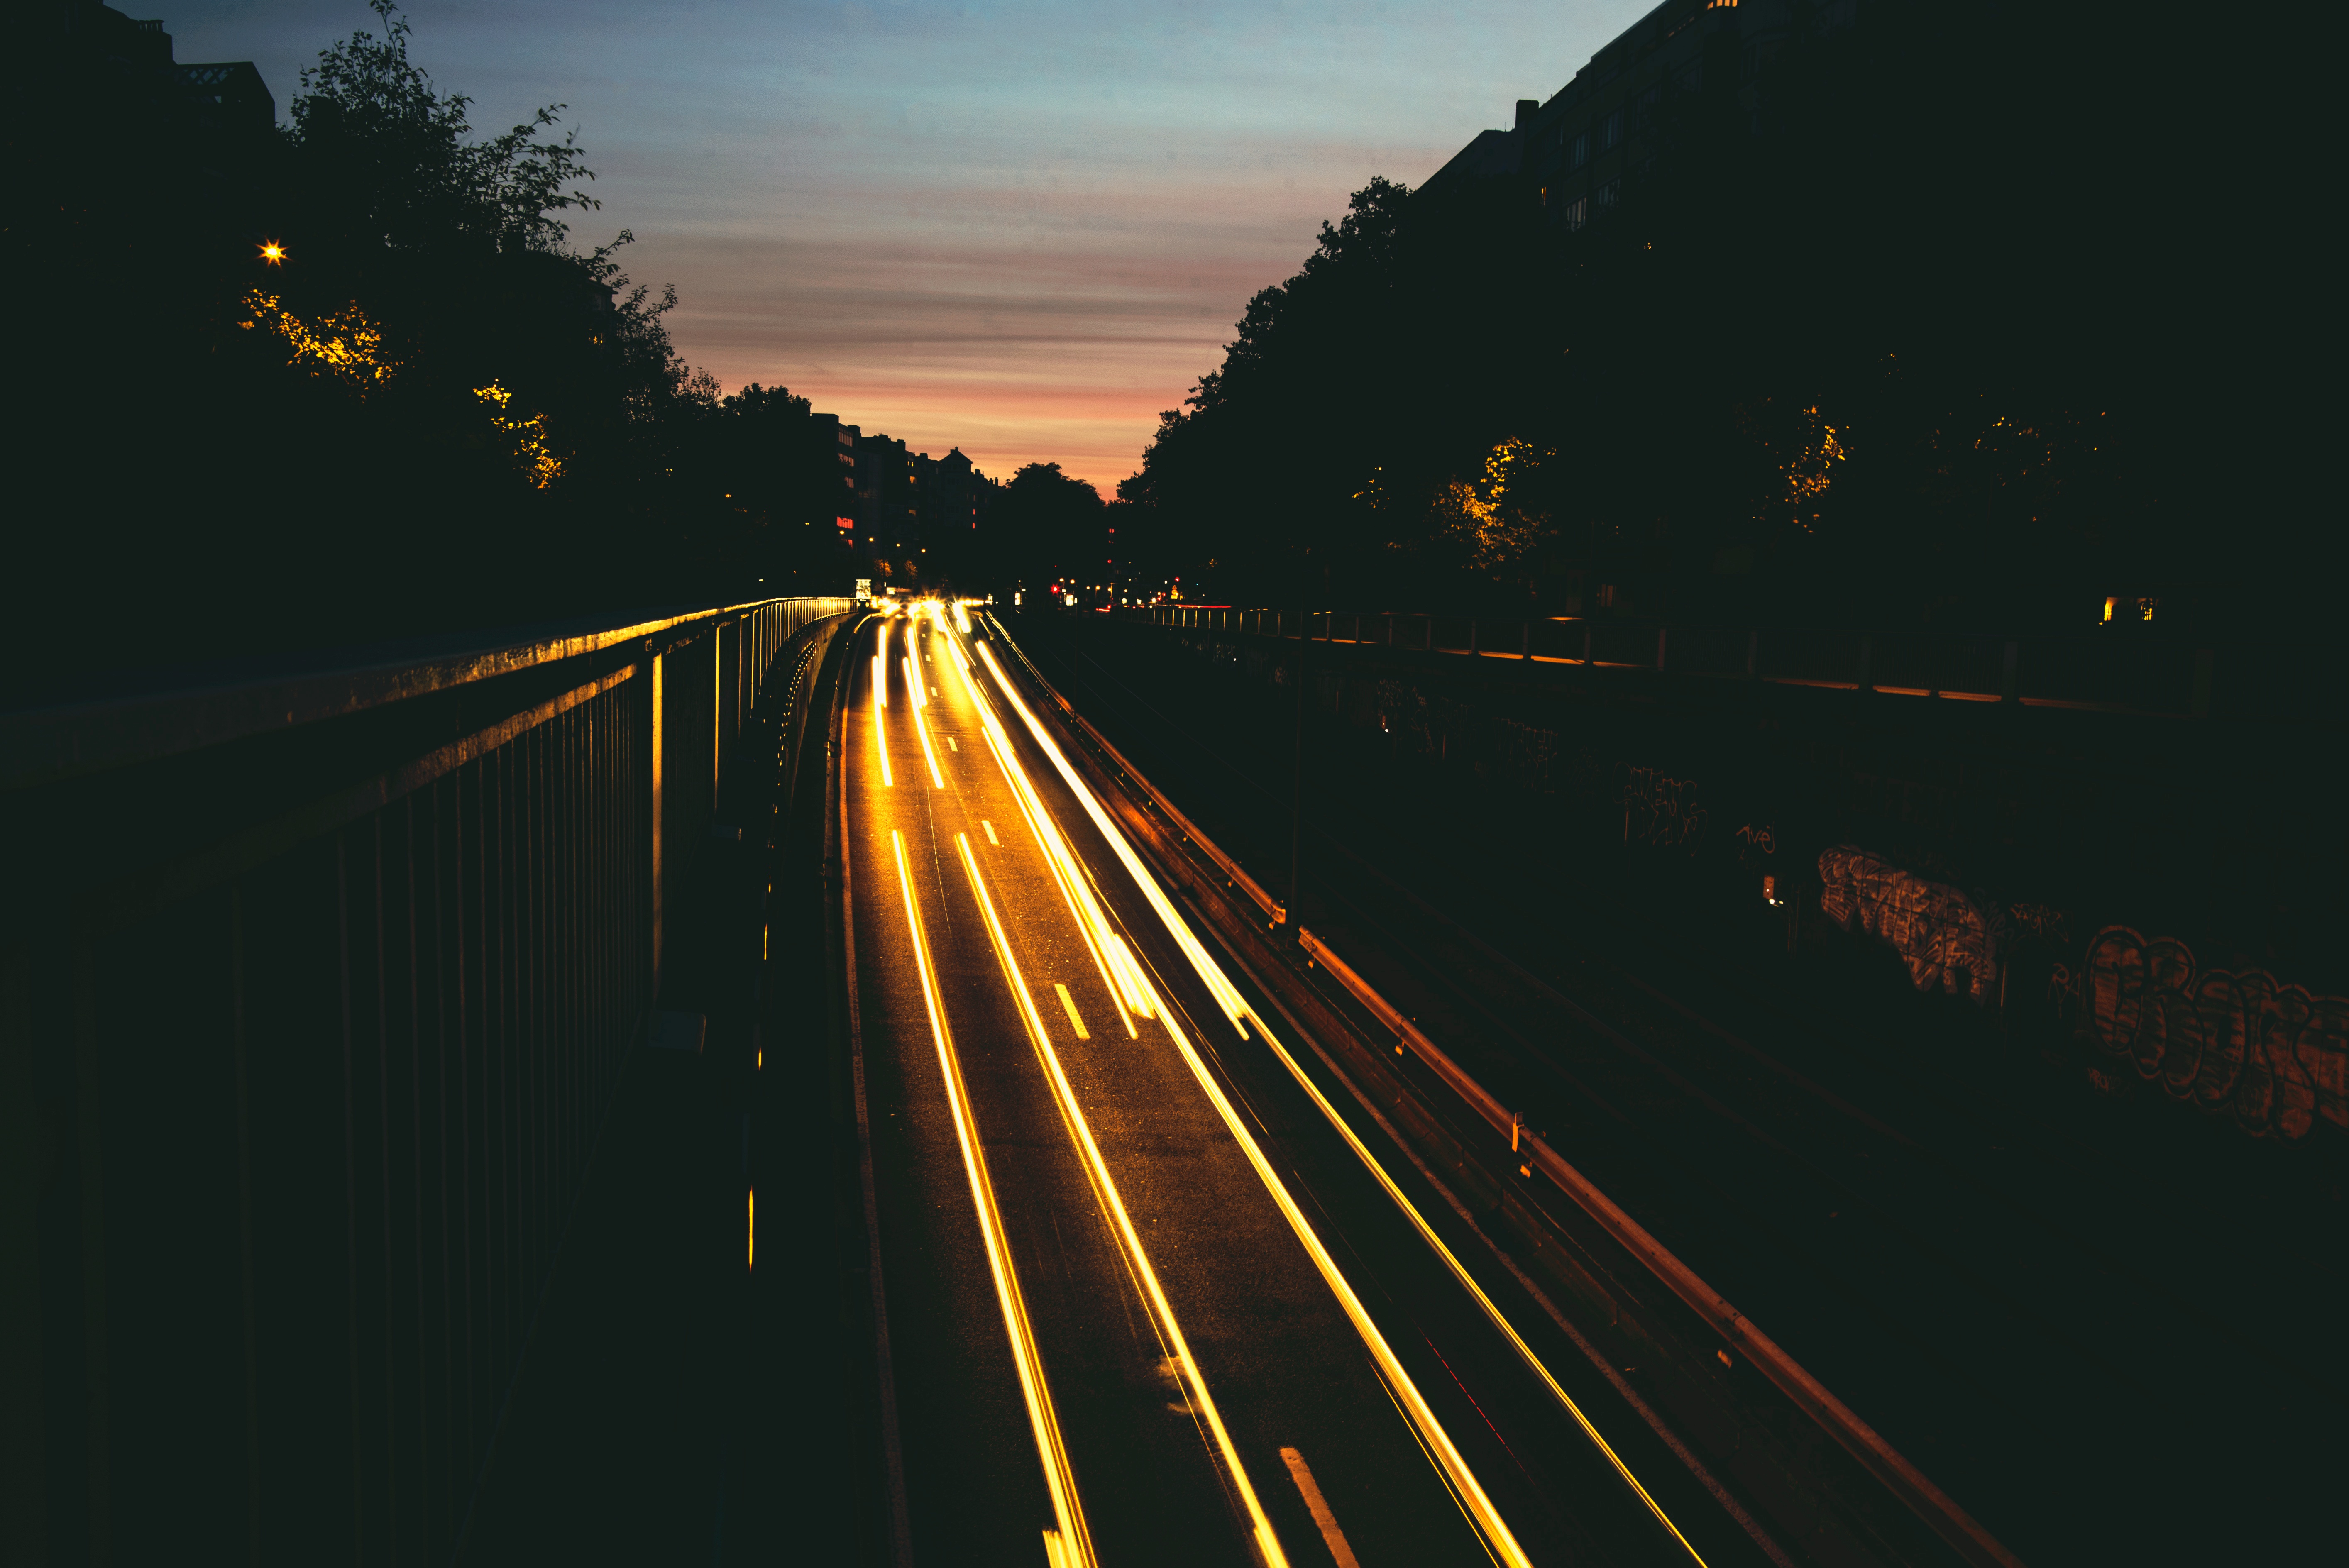
horizon, light, sunrise, sunset, road, night, morning, highway, dawn, dusk, evening, line, darkness, lane, infrastructure